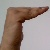
The image shows a hand gesture representing a space in Indian Sign Language.